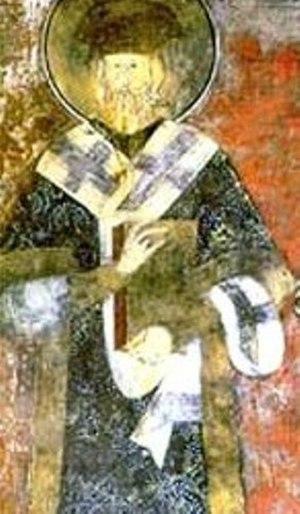
1463-1557 : après la conquête ottomane du Patriarcat de Peć et la chute de Smederevo et après la mort du patriarche Arsène II, le patriarcat a été placé sous la juridiction de l'archevêché d'Ohrid.